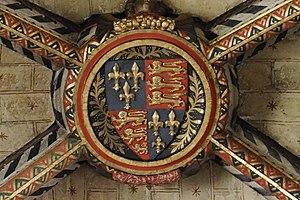
Cathédrale de Bayonne: croisée d'ogive: les fleurs de lys symbolisant le pouvoir français côtoient les trois léopards symbolisant le pouvoir anglo-gascon
La cathédrale Sainte-Marie ou Notre-Dame de Bayonne est une cathédrale catholique romaine située dans le département des Pyrénées-Atlantiques. Construite aux XIIIᵉ et XIVᵉ siècles, elle est caractéristique du style gothique. Elle est le siège épiscopal du diocèse de Bayonne.